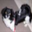
Label: dog